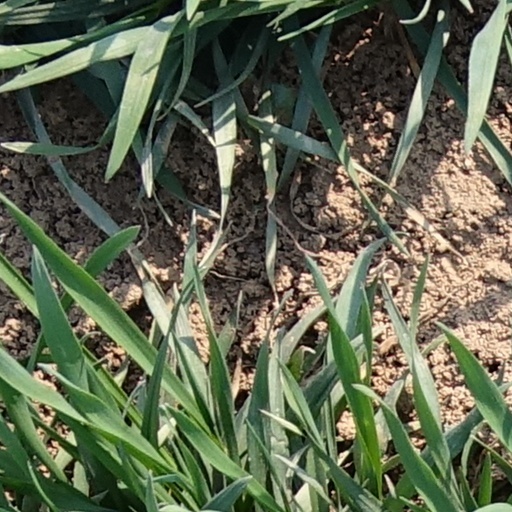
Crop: wheat